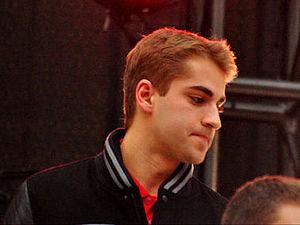
Freddie Hamilton est un joueur professionnel canadien de hockey sur glace. Il évolue au poste d'attaquant. Il est le fils de la joueuse de basket-ball Lynn Polson et du rameur Doug Hamilton et le frère du joueur de hockey sur glace Dougie Hamilton.